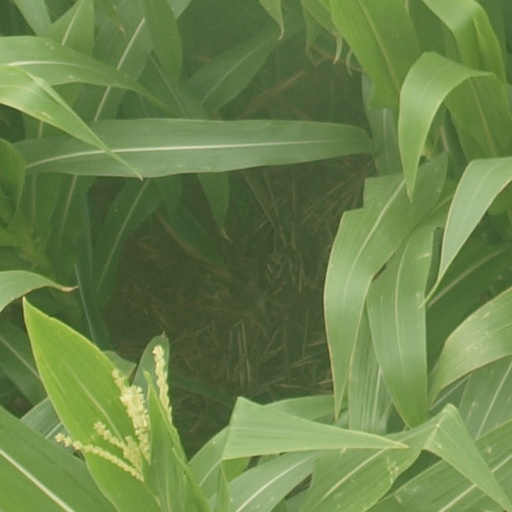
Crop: maize; corn